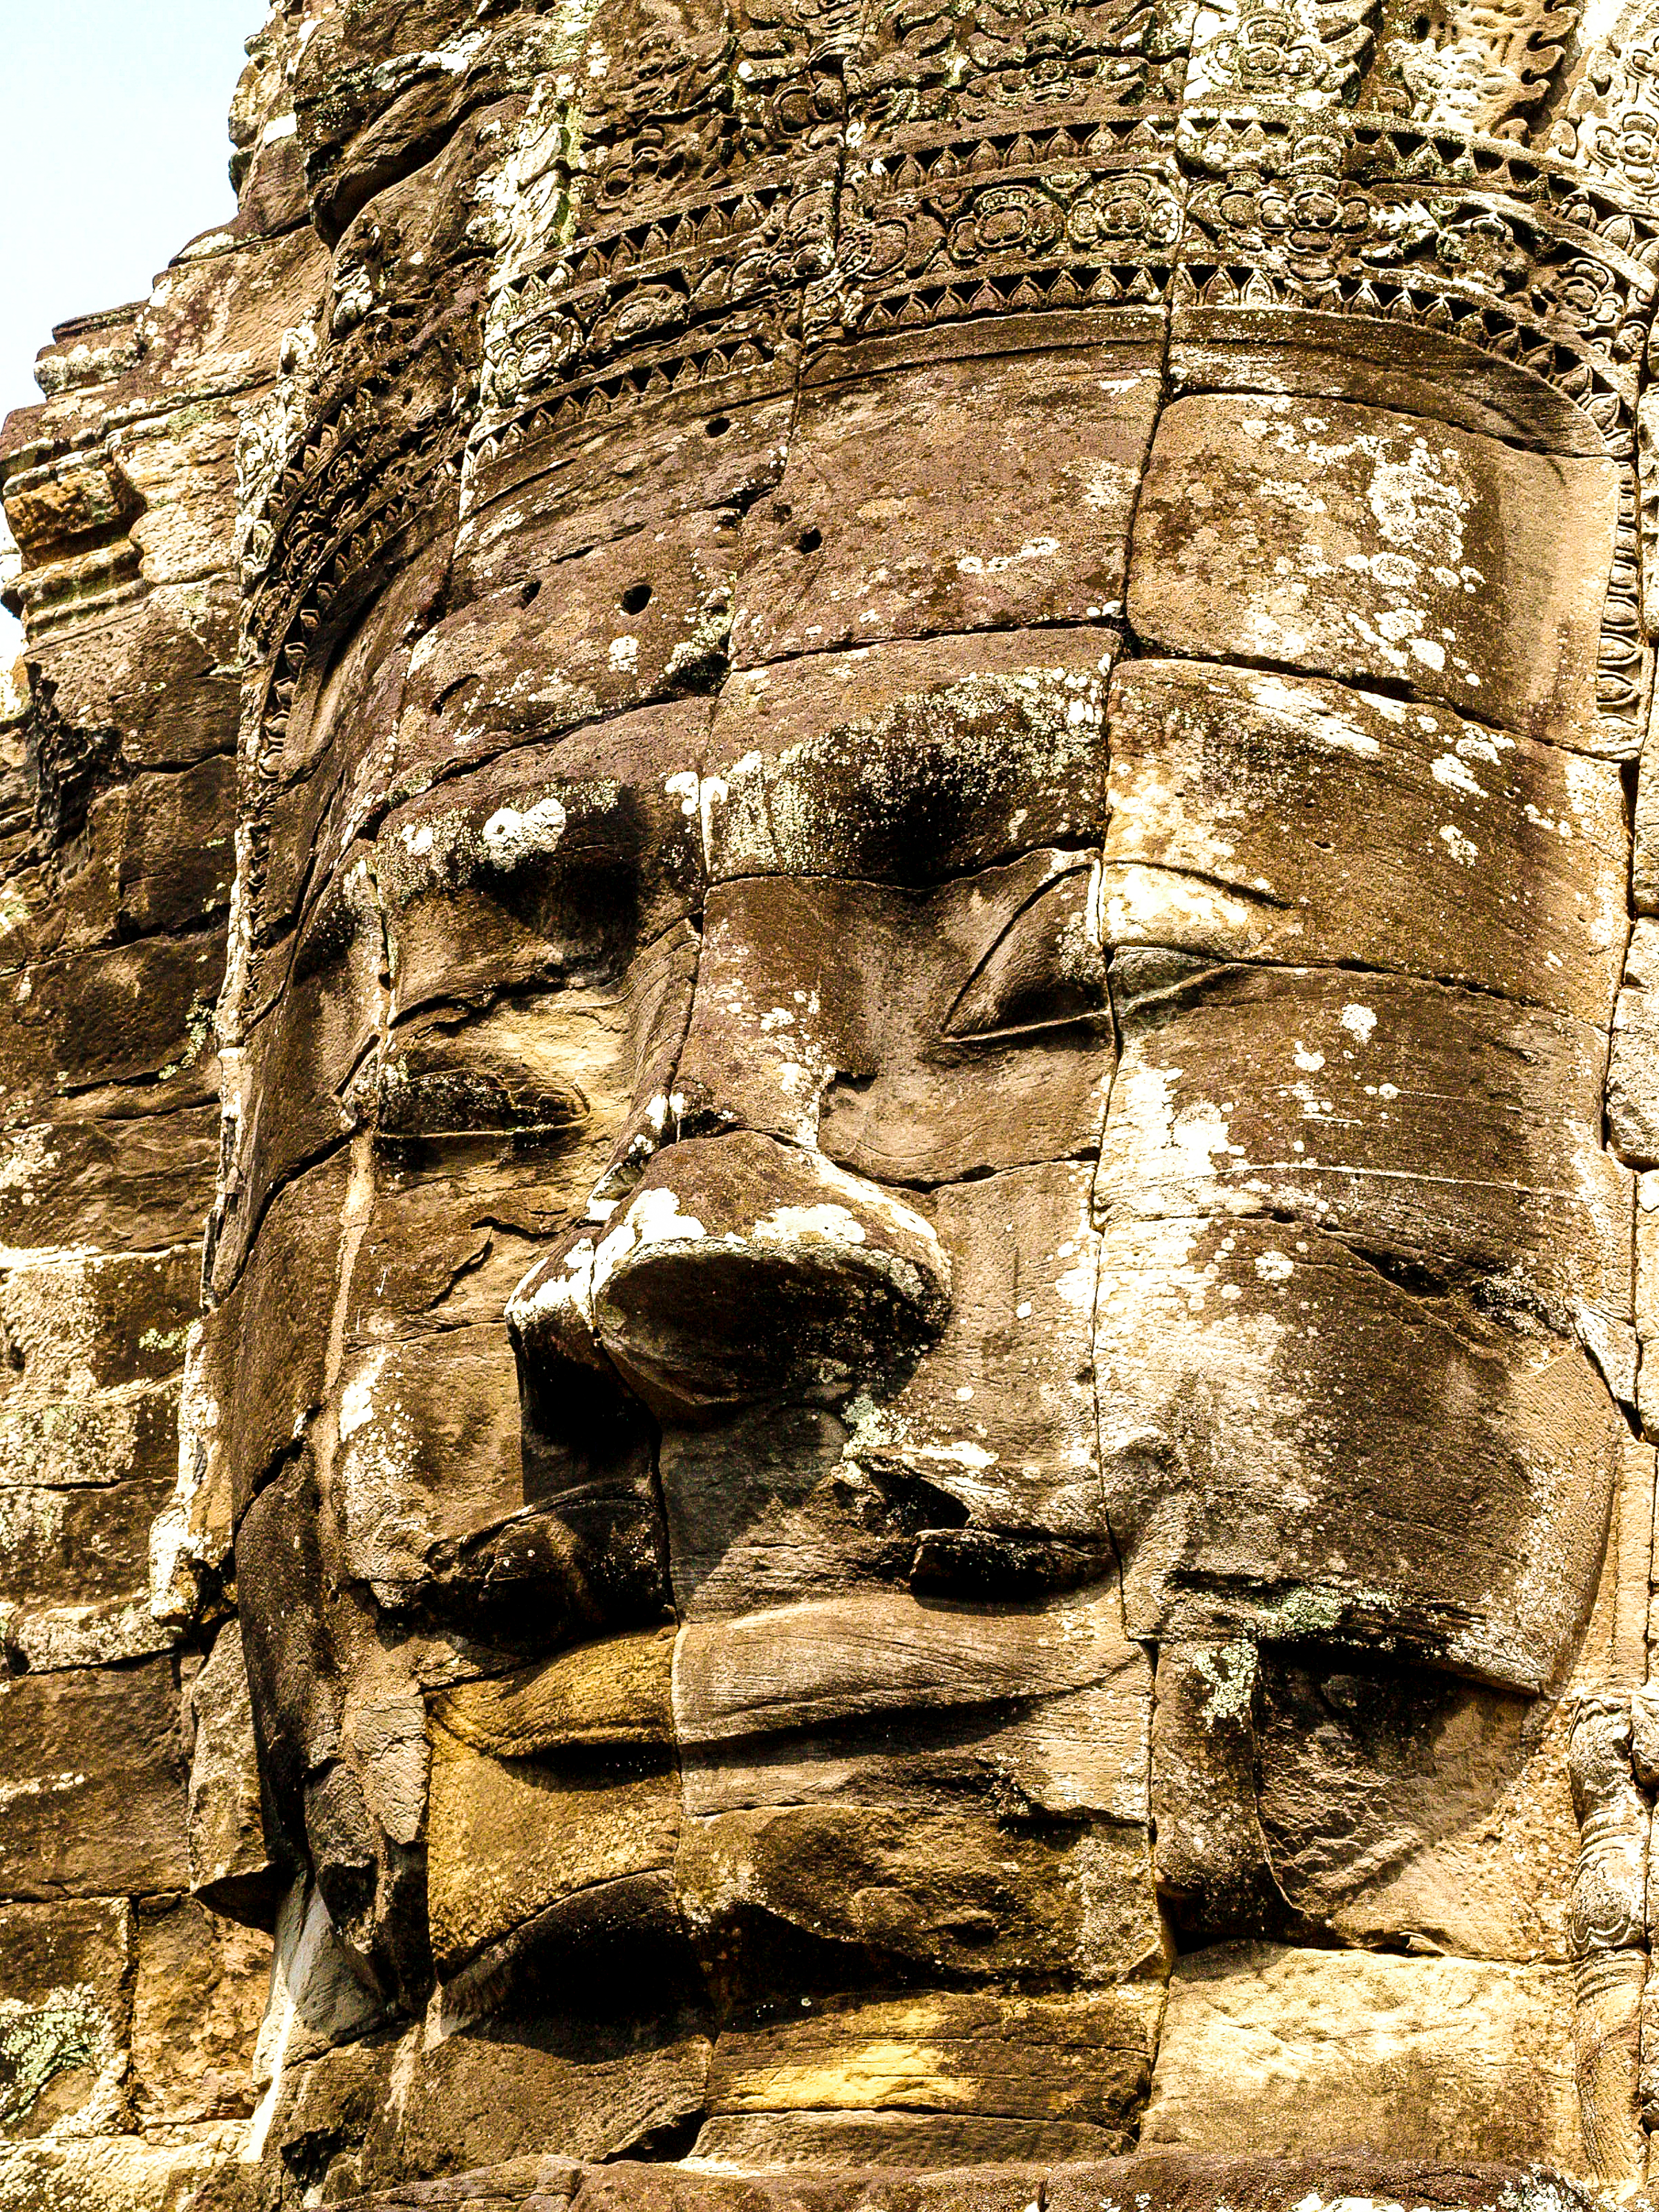
angkor, cambodia, khmer, travel, temple, stone, architecture, wat, ancient, thom, tourism, siem, reap, building, buddhism, ruin, tower, old, unesco, hinduism, monument, religious, reflection, site, heritage, exterior, buddha, cambodian, hindu, tomb, stone carving, ancient history, carving, archaeological site, rock, sculpture, historic site, history, wall, ruins, relief, artifact, tree, middle ages, stock photography